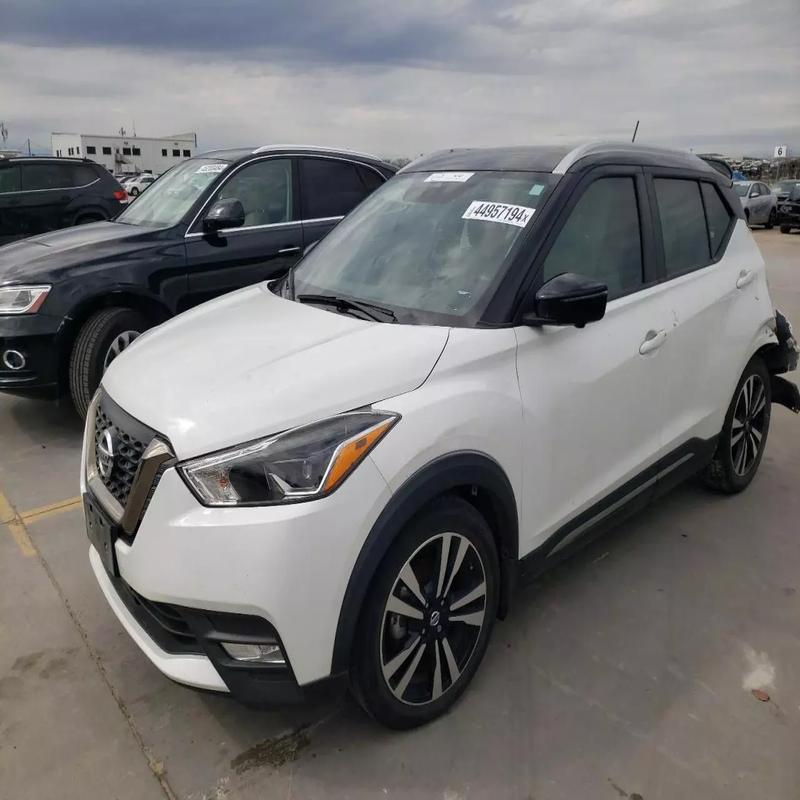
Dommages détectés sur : aile avant droite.
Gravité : mineur